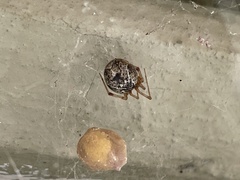
Species: Parasteatoda_tepidariorum